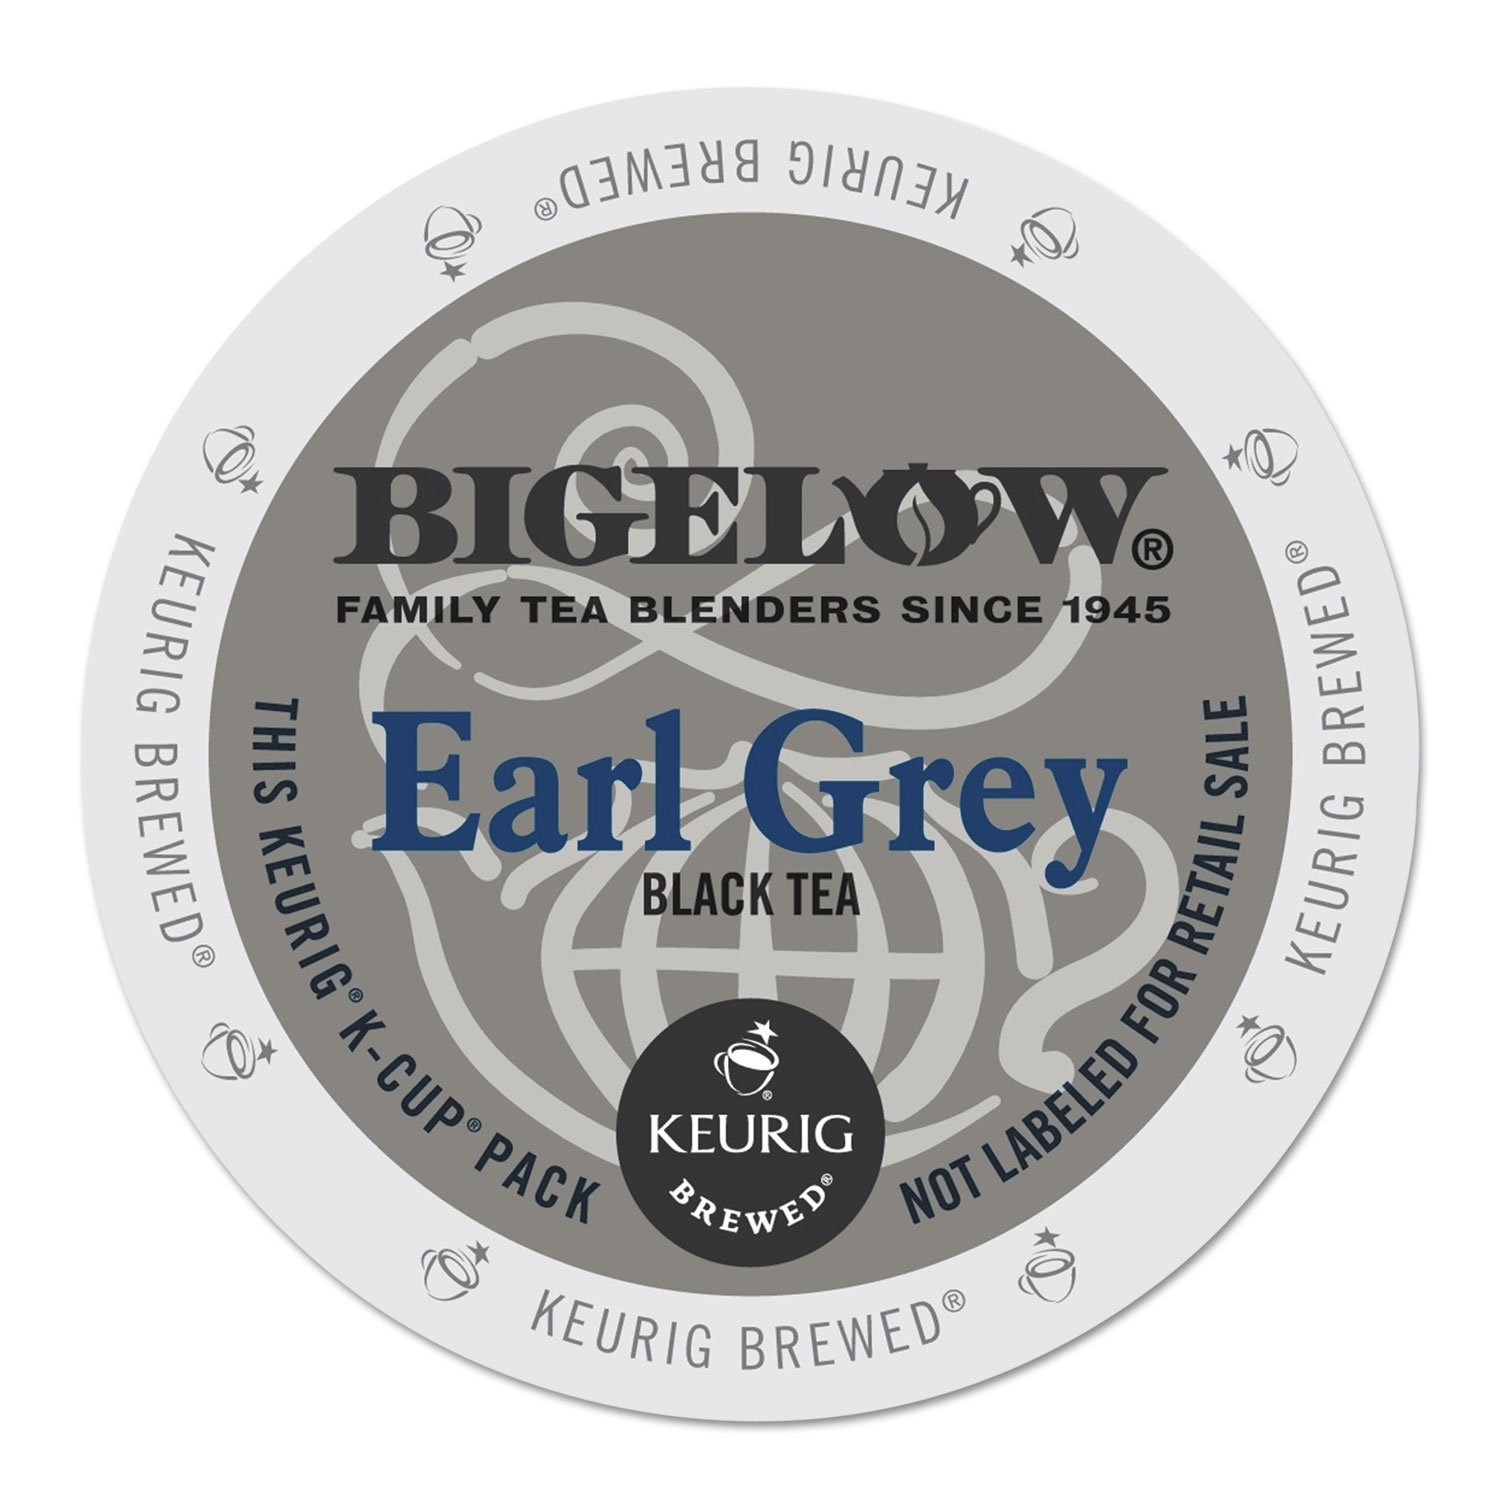
Item Name: Bigelow 6082CT Earl Grey Tea K-Cup Pack, 24/box, 4 Box/carton
Bullet Point 1: Sold as 96/Carton.
Bullet Point 2: Blended rich, hand-picked black tea from high elevation gardens.
Bullet Point 3: Made with real oil of bergamot.
Bullet Point 4: Bergamot comes from Mediterranean citrus that is grown on the sunny hills of Italy, renowned for it superior fruit.
Bullet Point 5: Perfectly smooth taste and exceptional aroma.
Product Description: Blended rich, hand-picked black tea comes from high elevation gardens to your cup. Made with real oil of bergamot. Bergamot comes from Mediterranean citrus that is grown on the sunny hills of Italy, renowned for it superior fruit. Perfectly smooth taste and exceptional aroma make earl grey tea the perfect pick-me-up. Convenient K-Cups for Keurig brewers. Beverage Type: Tea; Flavor: Earl Grey Tea; Packing Type: K-Cup; For Use With: Keurig Brewing System.
Value: 96.0
Unit: Count

Price: 64.24